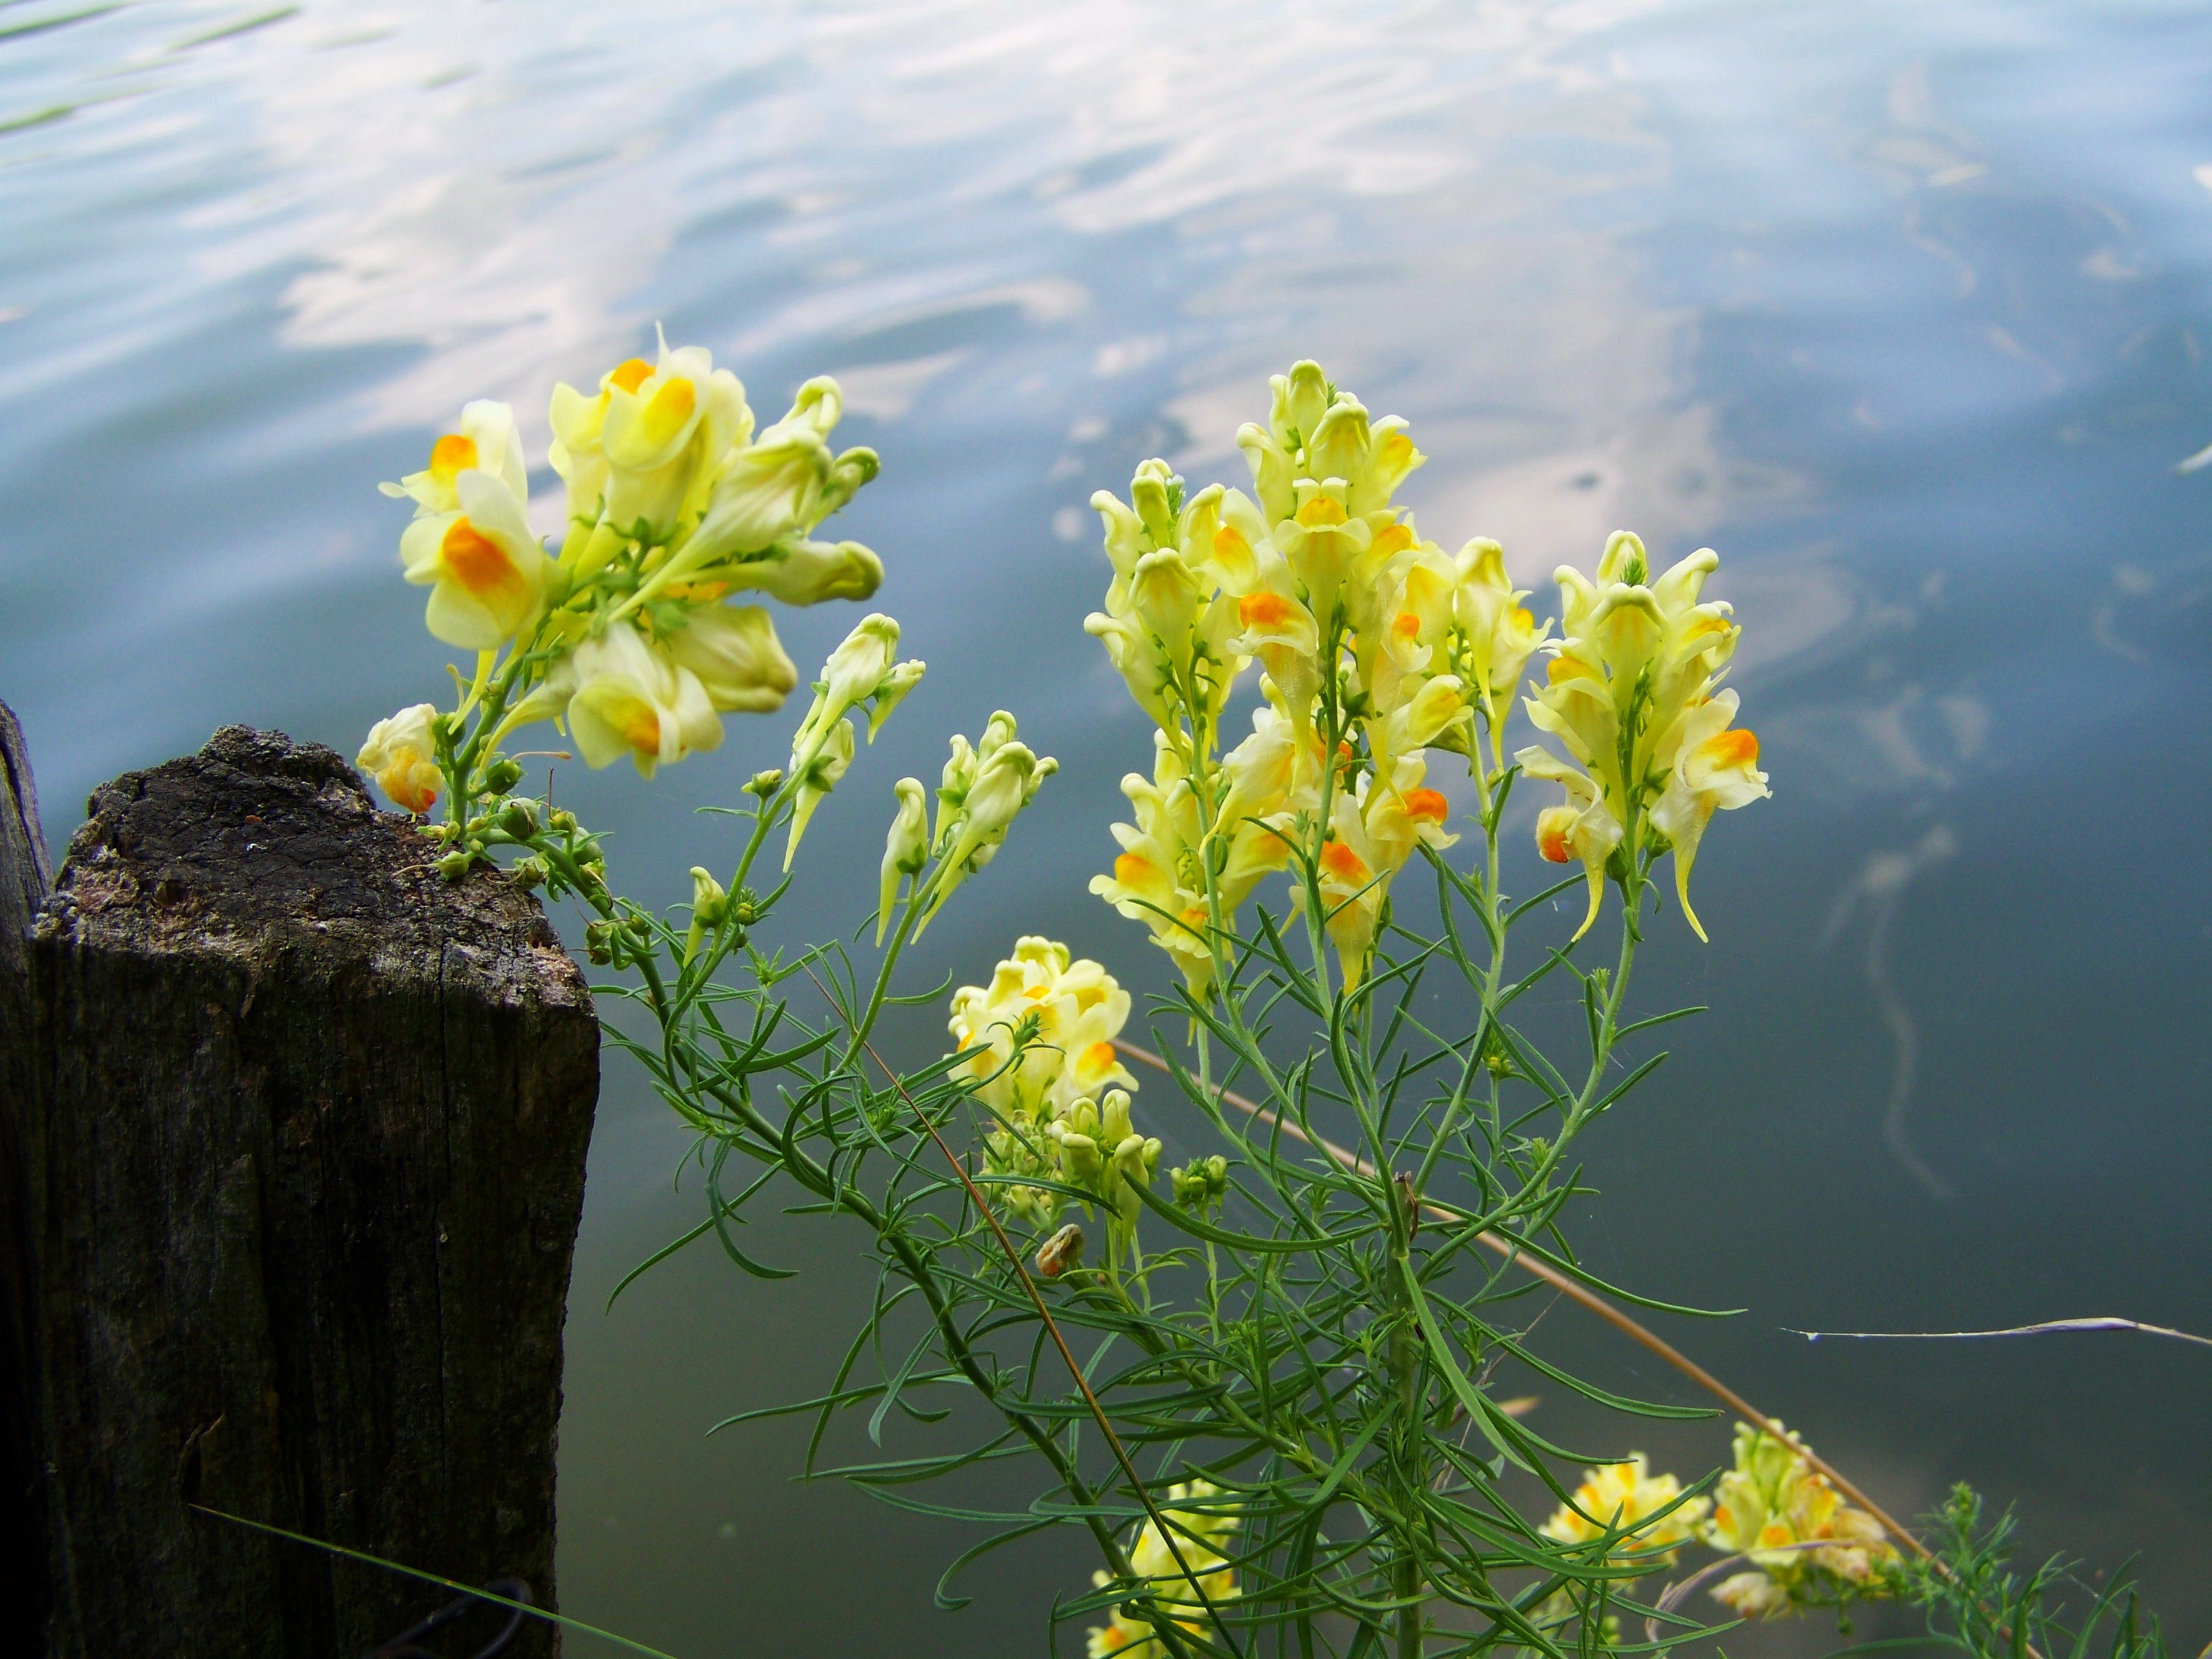
nature, grass, blossom, plant, meadow, sunlight, leaf, flower, green, botany, yellow, flora, wildflower, shrub, flowering plant, agra plant, wild snapdragon, land plant